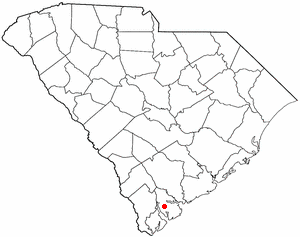
Beaufort est une ville de Caroline du Sud aux États-Unis, siège du comté de Beaufort. Elle compte 12 351 habitants en 2010.